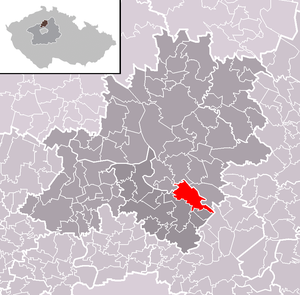
Všetaty est un bourg du district de Mělník, dans la région de Bohême-Centrale, en République tchèque. Sa population s'élevait à 2 319 habitants en 2020.